GFK Dubočica

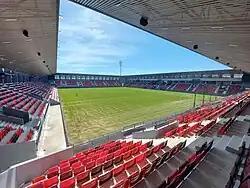
Dubočica Stadium

Previously the club's home ground was the City Stadium (Gradski stadion), commonly referred to as ""Stadion Dubočica"." Located south-east of the Leskovac city center, it featured a 2,514 capacity western stand, while the eastern terrace held approximately 4,500 standing spectators. The stadium which was owned buy the municipality had for decades been in a state of disrepair due to meager funding. The ground lacked floodlights, and electricity, while the hazardous eastern terrace suffers from repeated acts of trespass and vandalism. The construction of a new 8,000 capacity stadium began in 2021. Construction was initially delayed due to COVID-19 restrictions. The new Dubočica Stadium was completed in 2023.